Troy Aikman NFL Football

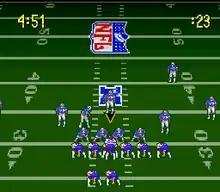
Screenshot of the SNES version showcasing a match between the Buffalo Bills and the Dallas Cowboys.

"Troy Aikman NFL Football" is an American football game similar to "Madden NFL '94" where players can play exhibition matches, season matches, playoff matches, make their own plays for use on the field, and even make payments to the salaries of every player. Most of the rules from the sport are present in the title, though they can be disabled from the menu options. Players can either play directly with the teammates on the playfield or coach an exhibition game or an entire regular season, including the Super Bowl. When playing a season, the progress can be saved via battery-backed memory (or the cartridge's internal EEPROM in the Jaguar version), which prevents the frustration of having to play 16-19 games in a single sitting. During gameplay, there is limited speech from the referee and announcer.